Attack on Pearl Harbor

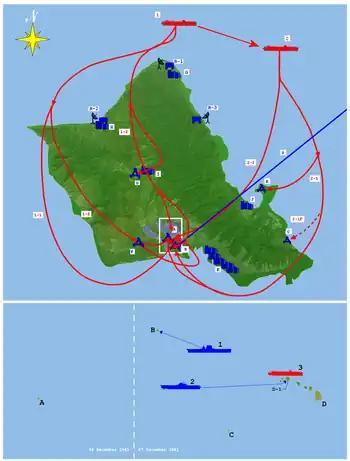
The Japanese attacked in two waves. The first wave was detected by United States Army radar at , but was misidentified as United States Army Air Forces bombers arriving from the American mainland.Top: Bottom:

On November 26, 1941, a Japanese task force (the Striking Force) of six aircraft carriers, , , , , and departed Hittokapu Bay on Etorofu (now Iterup) Island in the Kuril Islands, "en route" to a position northwest of Hawaii, intending to launch its 408 aircraft to attack Pearl Harbor: 360 for the two attack waves and 48 on defensive combat air patrol (CAP), including nine fighters from the first wave.